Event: Nepal Earthquake
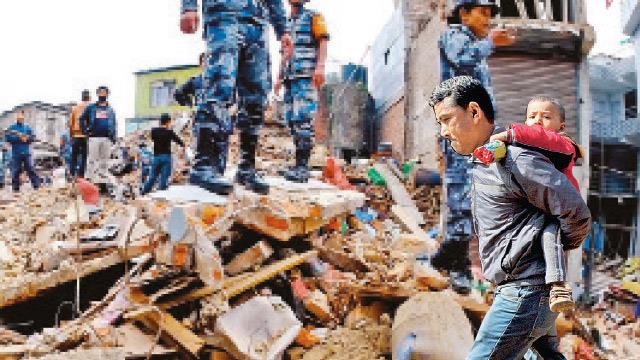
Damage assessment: damage